New York State Route 38

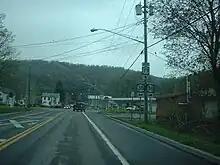
Approaching NY 38 on NY 79 westbound in Richford

The number of homes along the route begins to increase as NY 38 approaches the village of Newark Valley. Just south of the village limits, NY 38 intersects NY 38B, a spur leading to NY 26 in Maine. The route continues into the small village as South Main Street and passes by several blocks of homes and commercial buildings. At Water Street, NY 38 becomes North Main Street; however, from this point north, most of the village is situated on the opposite bank of Owego Creek. As a result, NY 38 continues through the village limits but passes very few buildings before seamlessly exiting the community and entering another rural area.